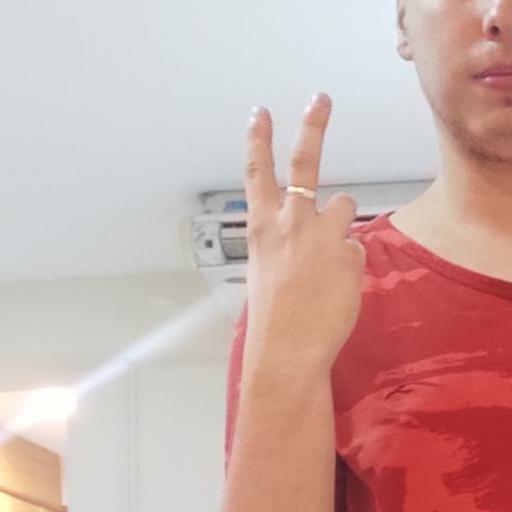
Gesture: peace_inverted